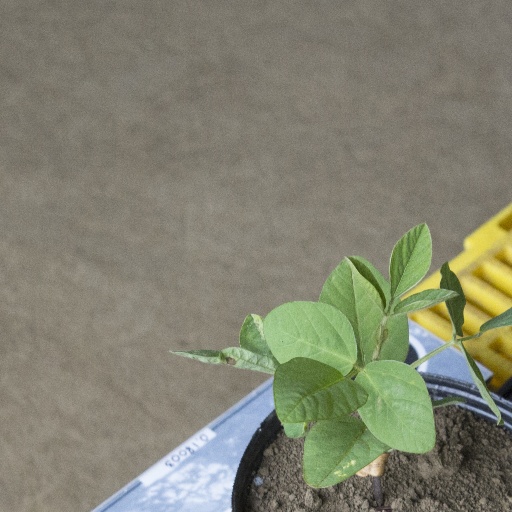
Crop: soybean